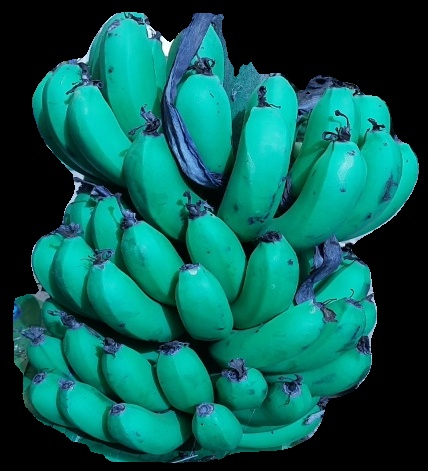
Variety: pachbale
Grade: grade2